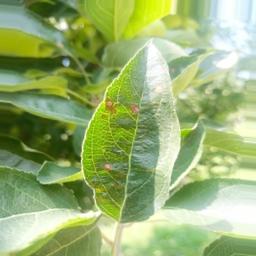
Label: Alternaria